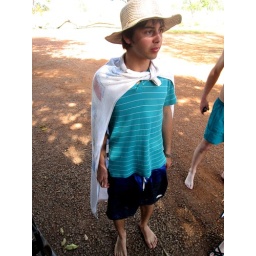
After a day of snorkling in crystal clear water